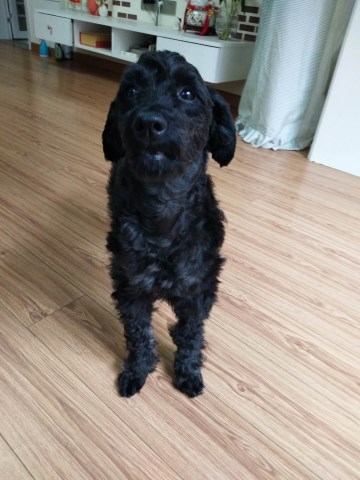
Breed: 7449-n000128-teddy